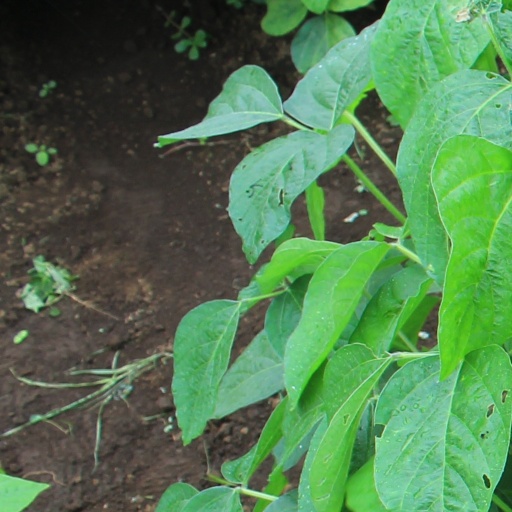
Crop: soybean